Synaesthete (video game)

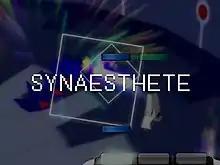

Synaesthete is a freeware game developed by four students at the DigiPen Institute of Technology under the team name Rolling Without Slipping. "Synaesthete" is a marriage of arcade-style music games such as Dance Dance Revolution and PC role-playing games such as Diablo II. At first glance, the feel of the game will be similar to an action RPG, but with several key differences. First, there is no inventory management, so players do not collect or equip items. Second, player actions such as attacking monsters and casting spells must occur synchronously with the music in order to be effective. Third, the game is not story-driven, and there are no friendly NPCs.